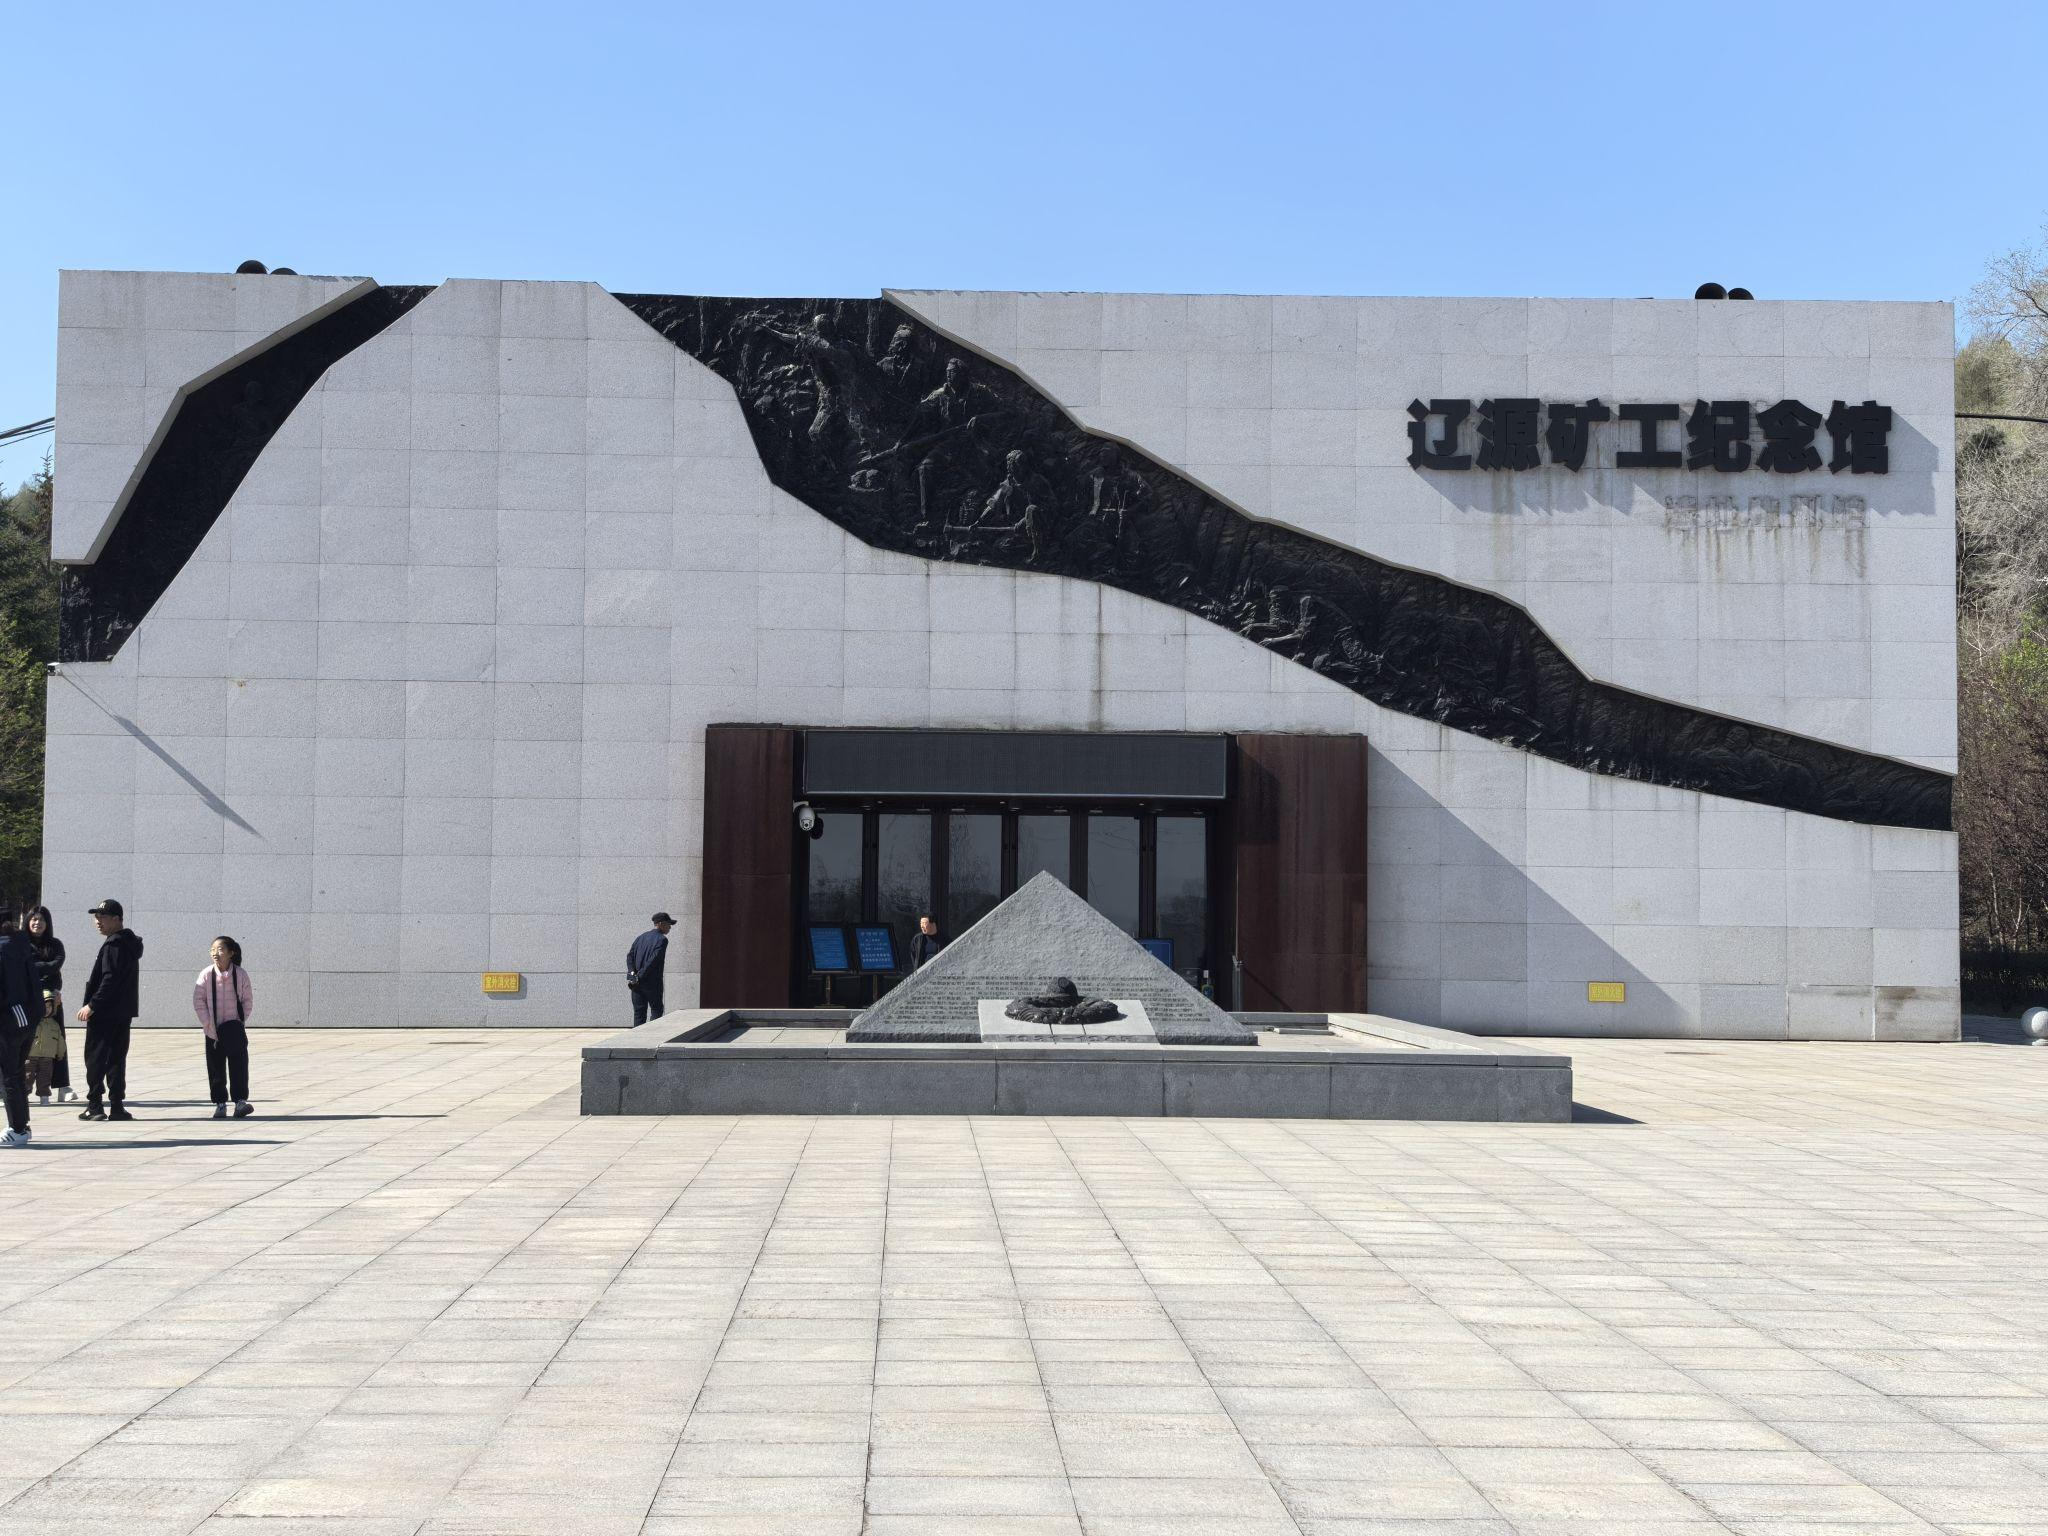
地标名称：辽源矿工墓陈列馆
所在城市：辽源市·西安区